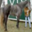
Label: horse